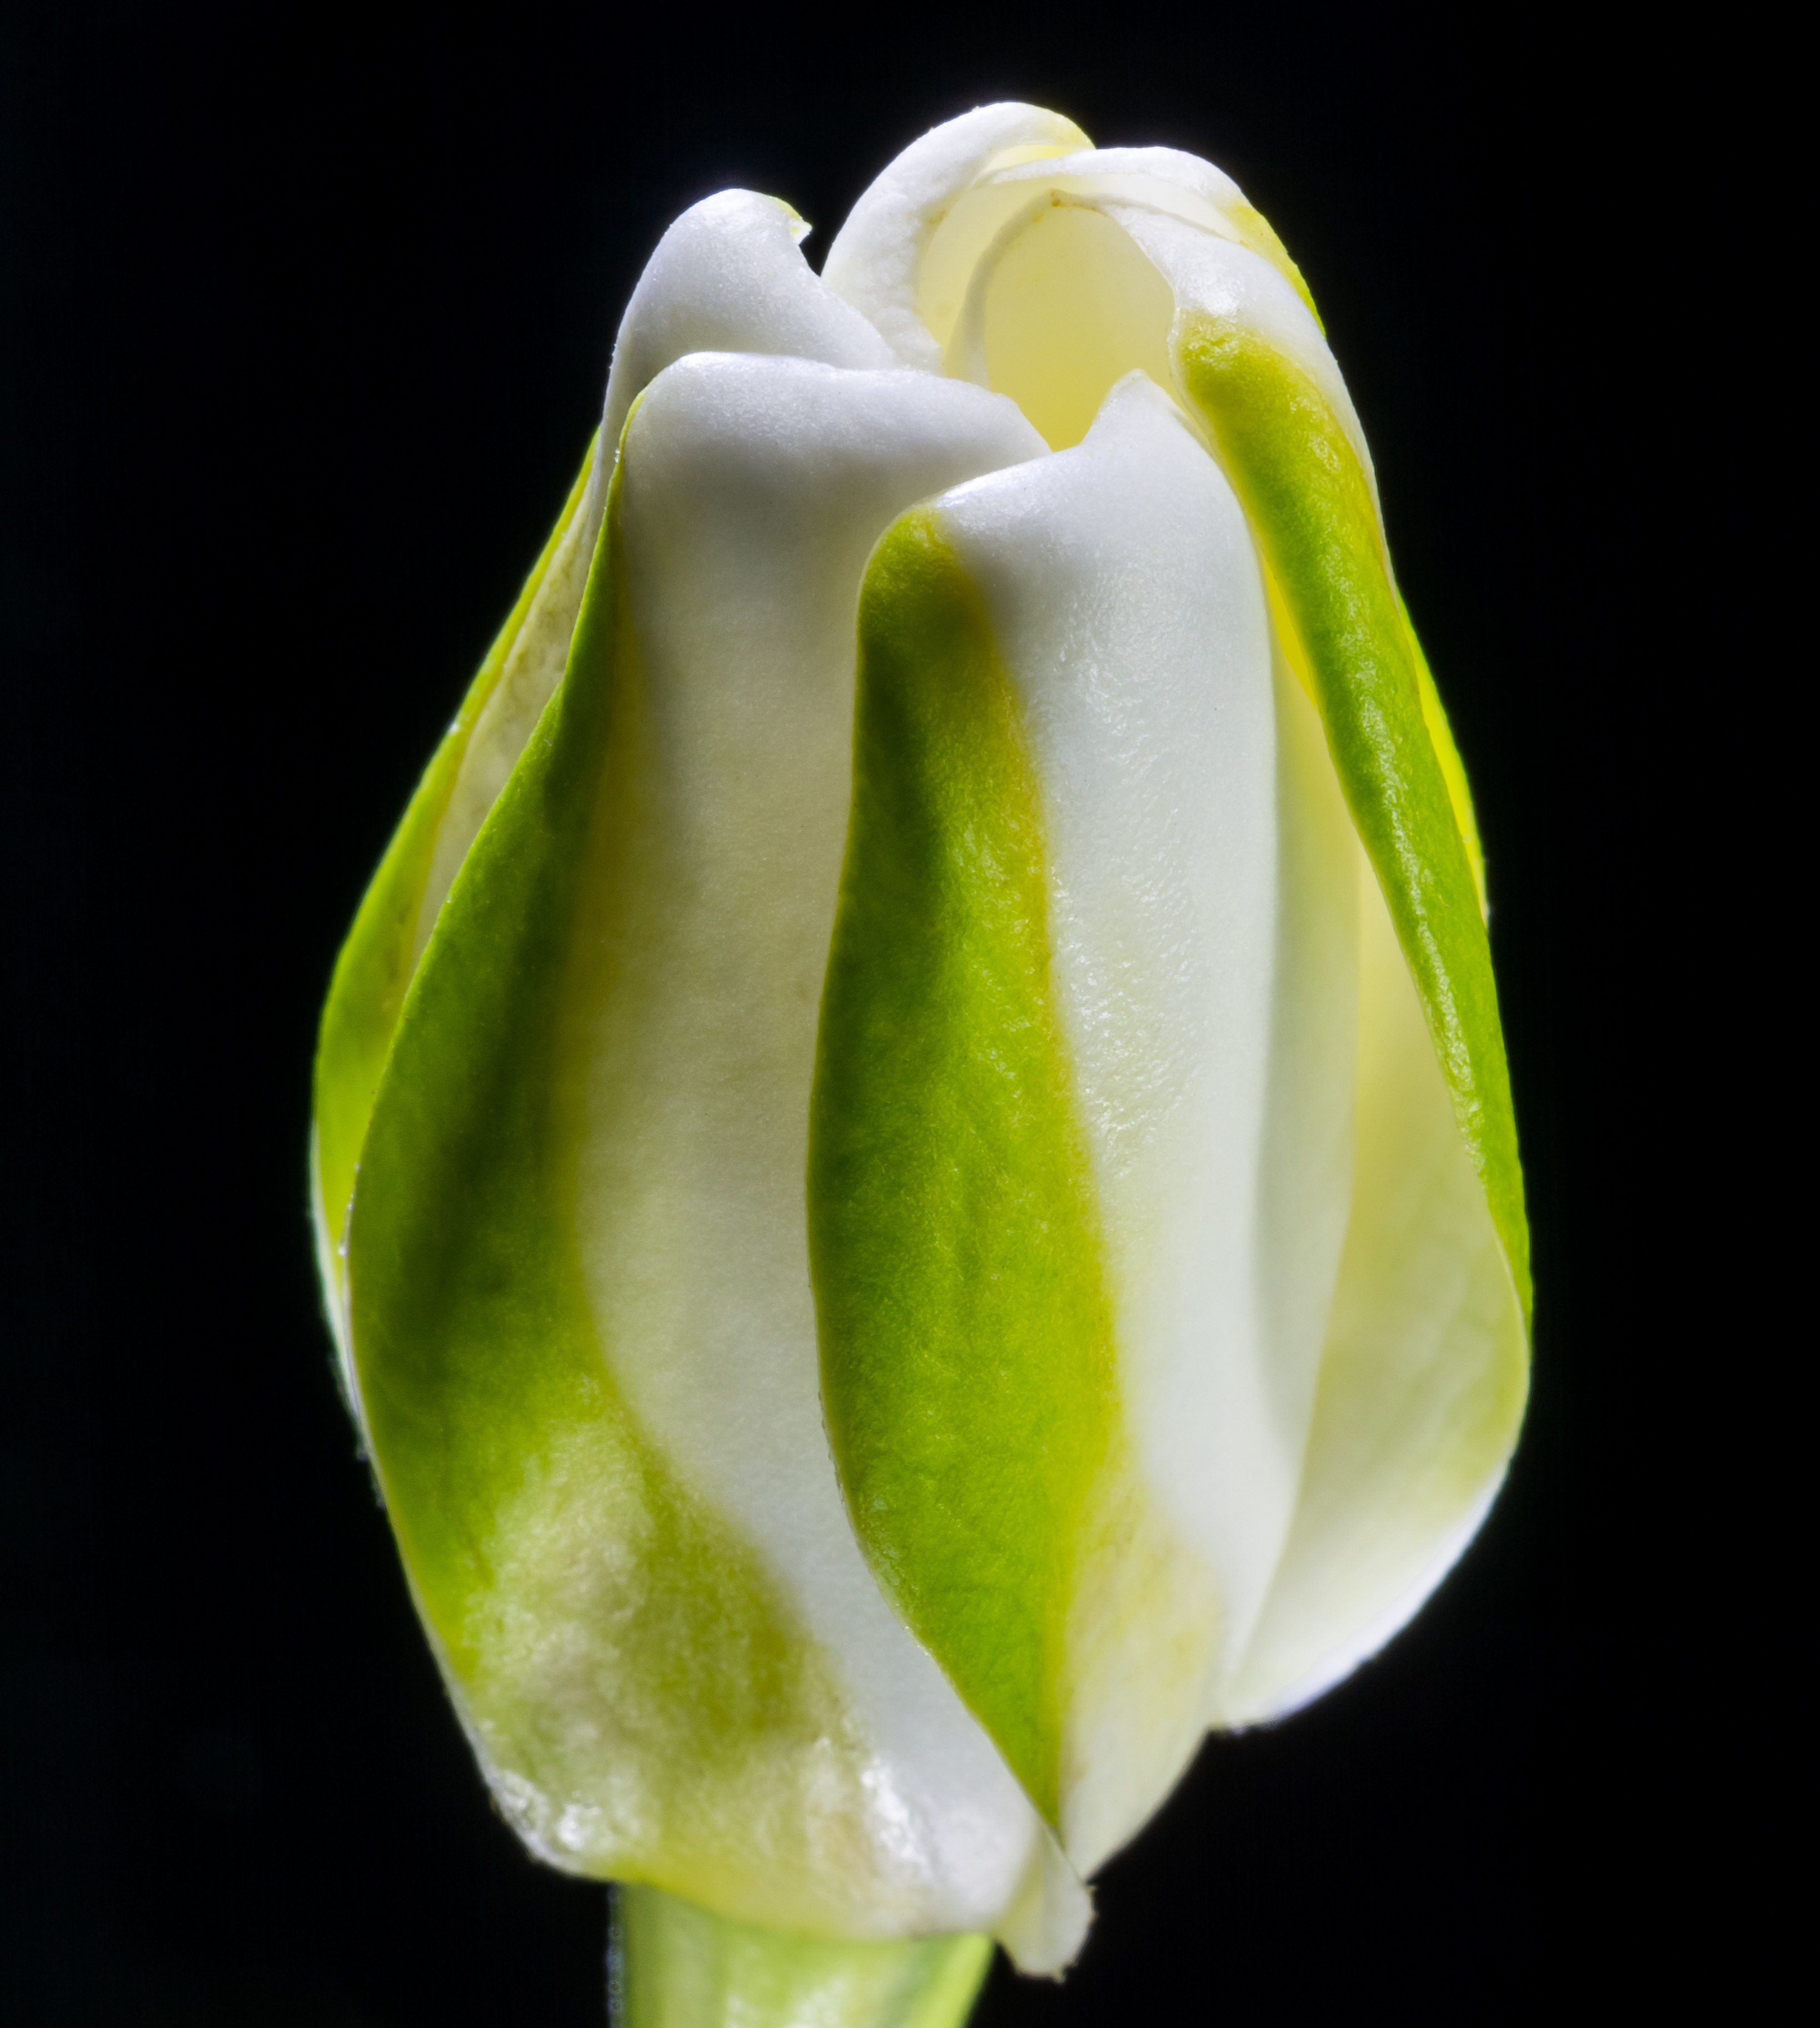
blossom, plant, flower, petal, bloom, tulip, green, yellow, flora, close up, bud, arum, macro photography, flowering plant, white green, plant stem, land plant